World's fair

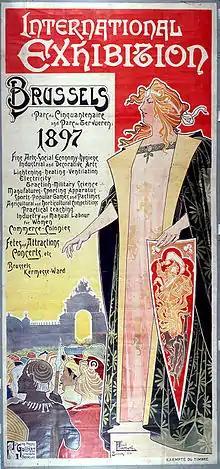
Poster advertising the Brussels International Exposition in 1897

A world's fair, also known as a universal exhibition, is a large global exhibition designed to showcase the achievements of nations. These exhibitions vary in character and are held in different parts of the world at a specific site for a period of time, typically between three and six months.